134th Air Refueling Wing

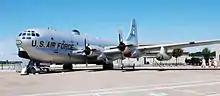
A 134th ARW KC-97L preserved at the Air Mobility Command Museum.

In April 1964 the F-104s were transferred to active ADC squadrons, the 319th and 331st FIS at Homestead AFB, Florida as part of the 32d Air Division. With the transfer of the interceptors, the 134th was transferred from Air Defense Command to Tactical Air Command and was equipped with the Boeing KC-97G Stratotanker, and assumed an air refueling mission. With no previously qualified aircrew or maintenance personnel assigned, the 134th was still the first Air National Guard flying unit equipped with KC-97's to achieve operational status. They did so in eight months, the previous "normal" time for the conversion was two years. In 1966 the squadron began a rotational deployment to Ramstein Air Base in support of Operation Creek Party which provided USAFE an air refueling capability. The Creek Party deployment rotations lasted until 1976, and over the decade the 151st saw millions of pounds of jet fuel off-loaded and millions of miles flown, all accident free.